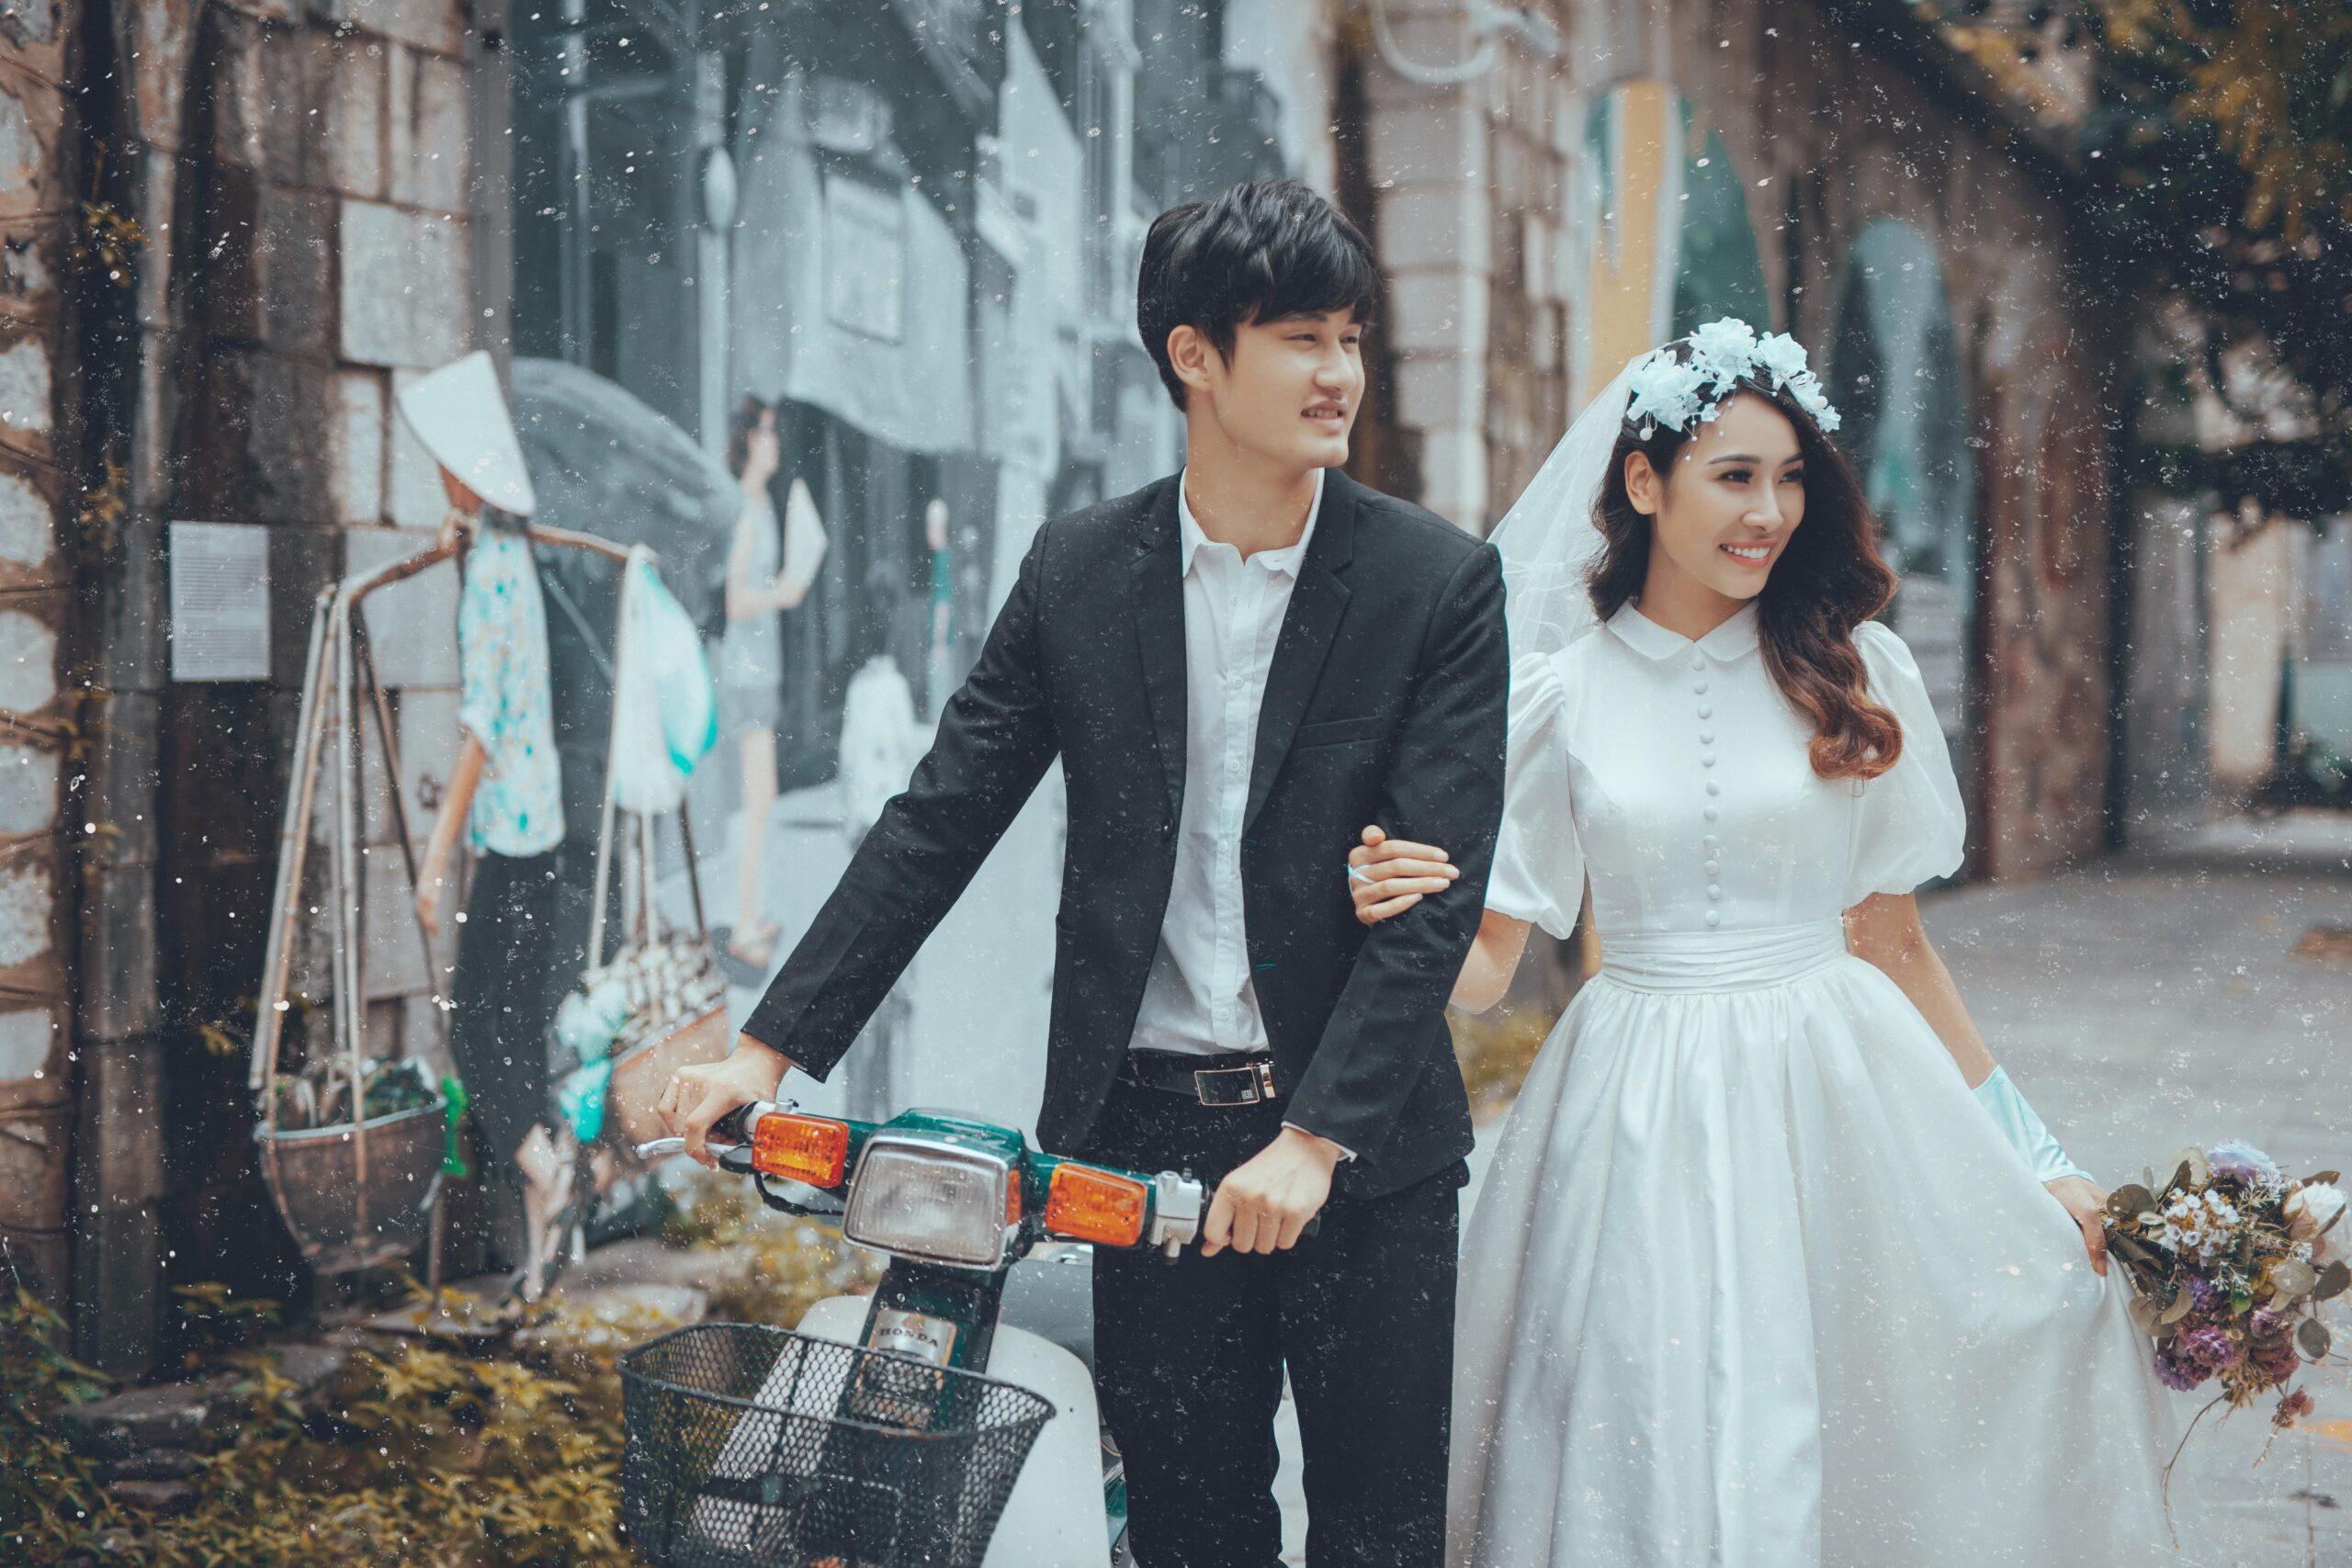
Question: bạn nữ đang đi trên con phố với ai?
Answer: với bạn nam đang dắt theo chiếc xe máy